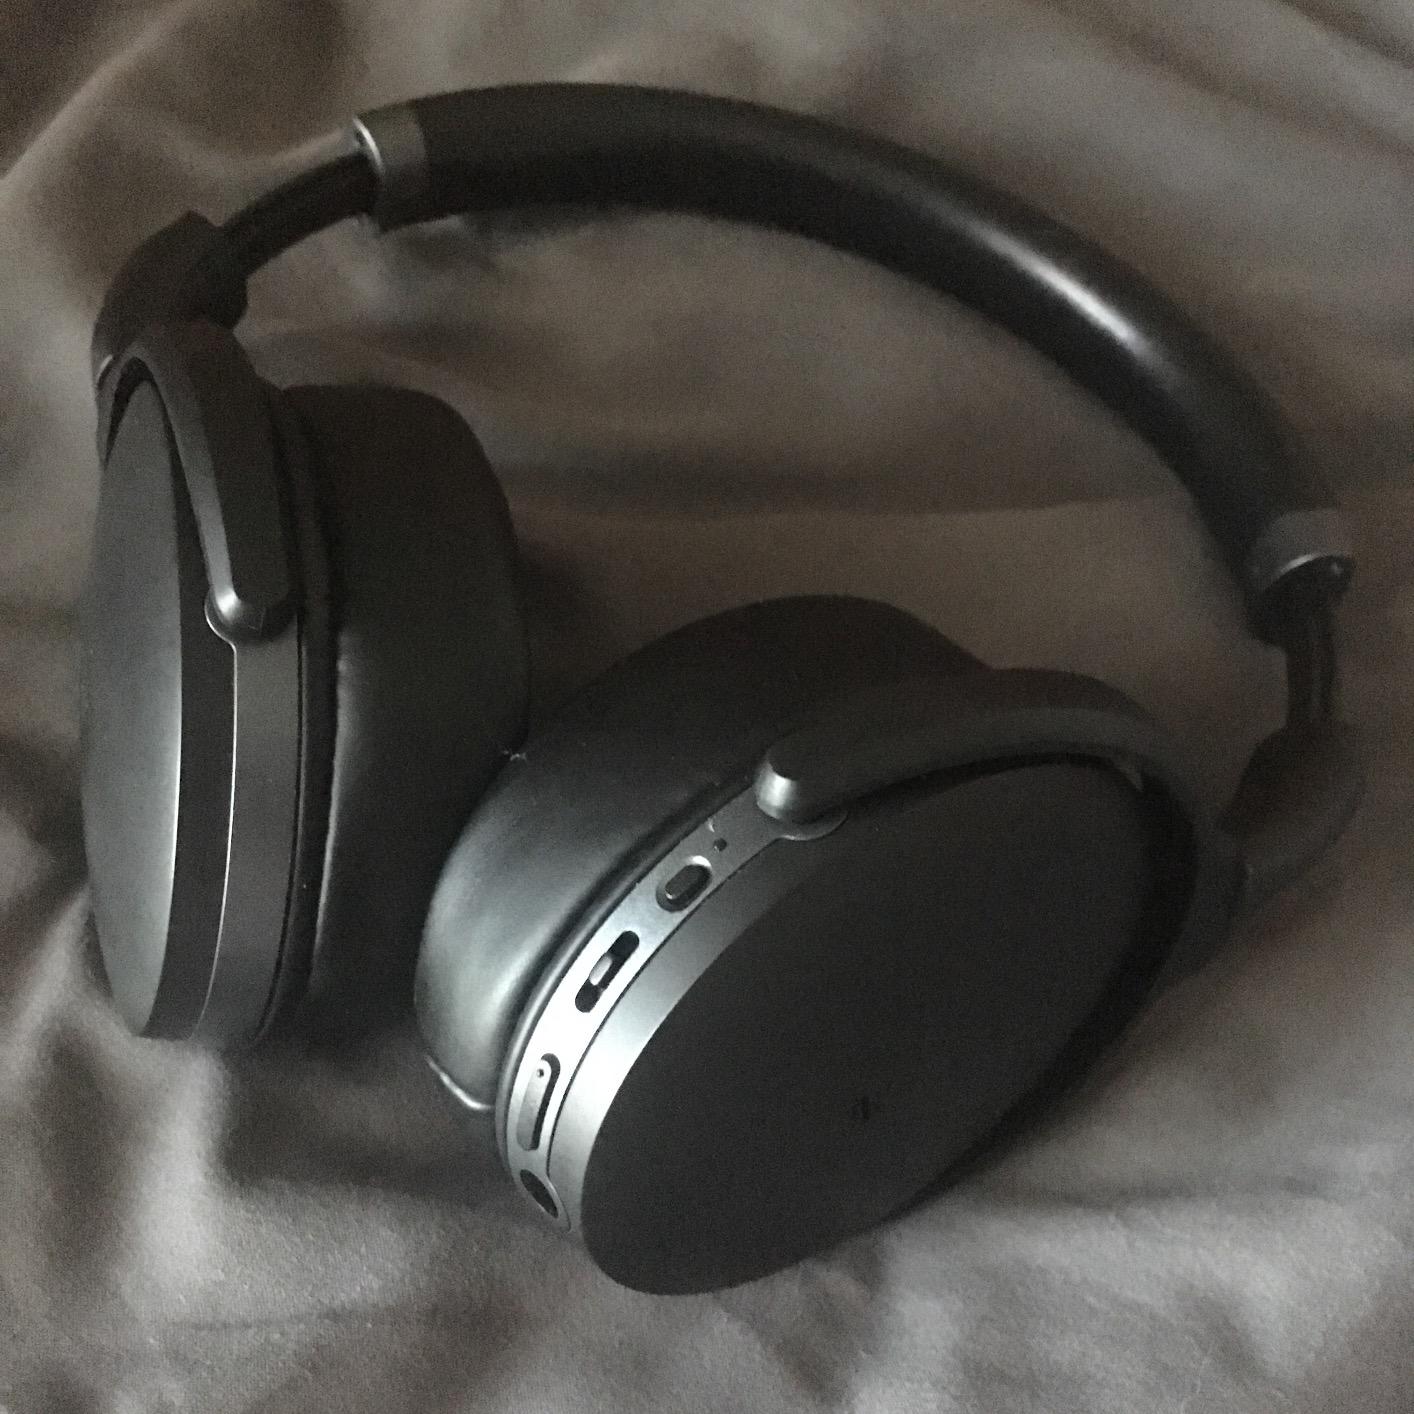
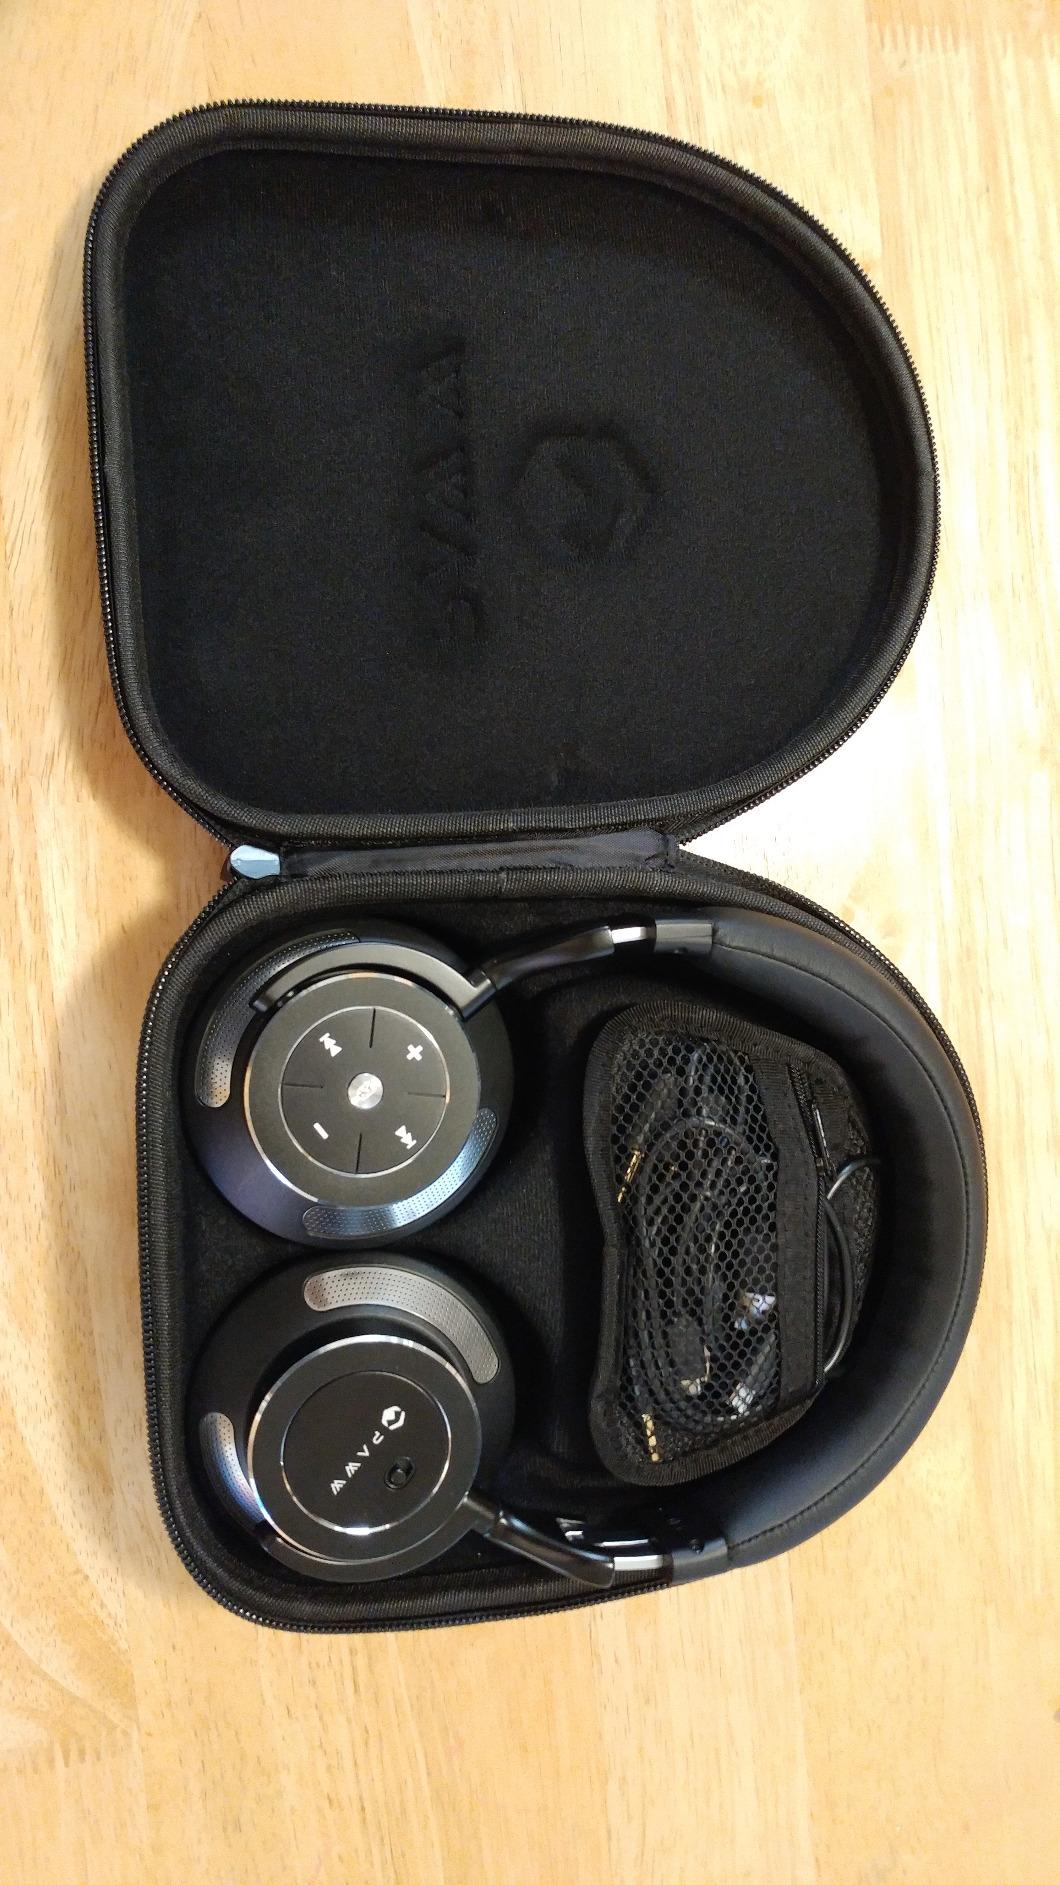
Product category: headphones
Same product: no